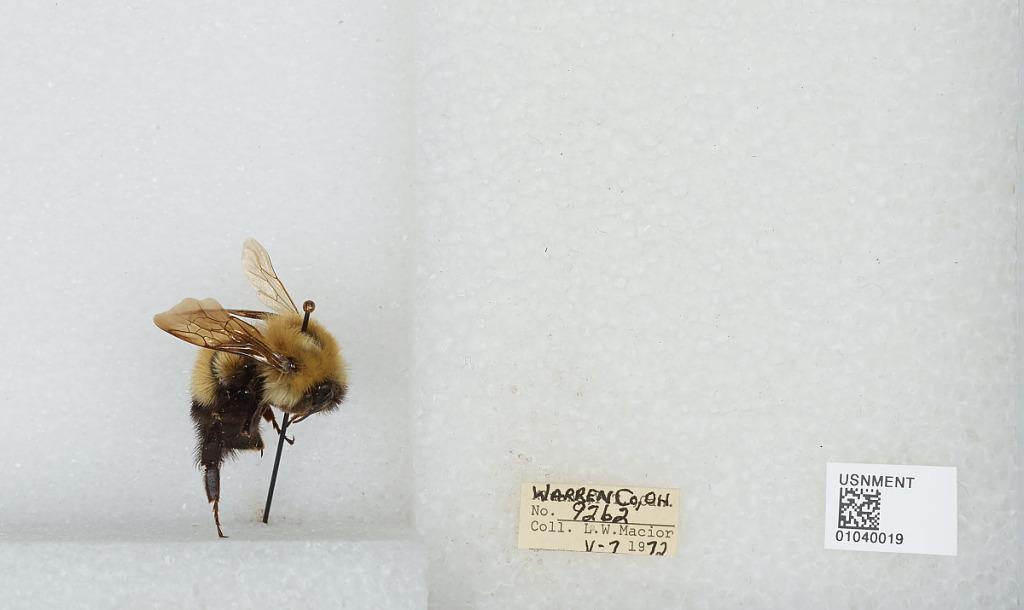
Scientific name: Bombus (Pyrobombus) perplexus Cresson
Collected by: L. Macior
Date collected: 1972-5-7
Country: United States
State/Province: Ohio
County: Warren
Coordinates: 39.4242, -84.1856